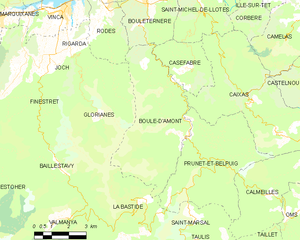
Carte des communes françaises
Boule-d'Amont est une commune française située dans le département des Pyrénées-Orientales, en région Occitanie.